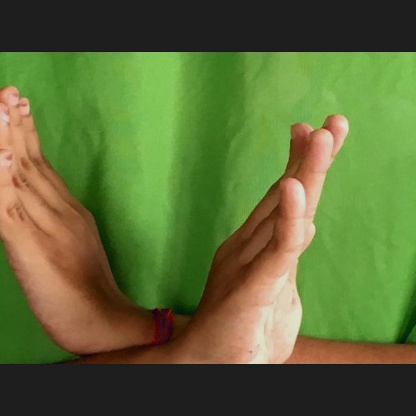
Mudra: Swastikam